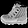
Label: Ankle boot